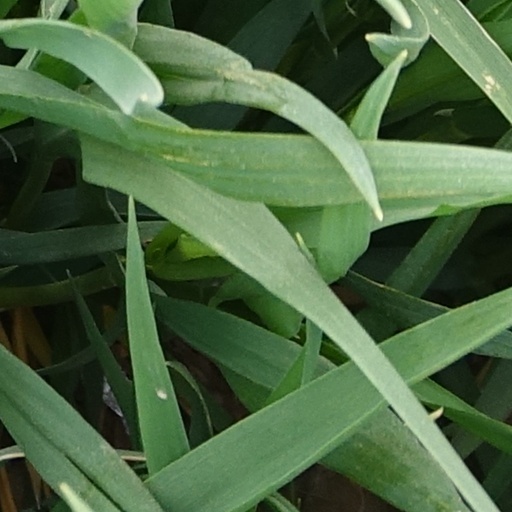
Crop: wheat